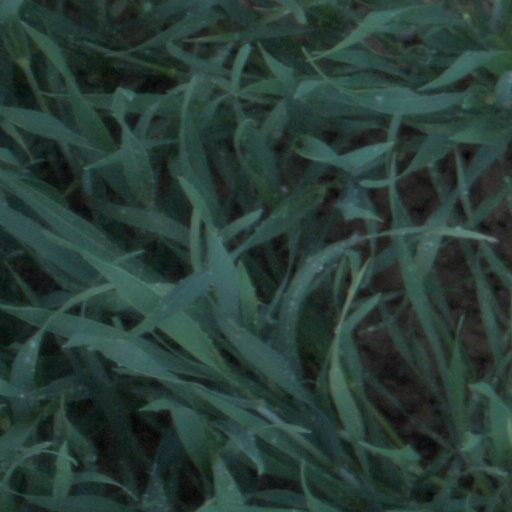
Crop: wheat